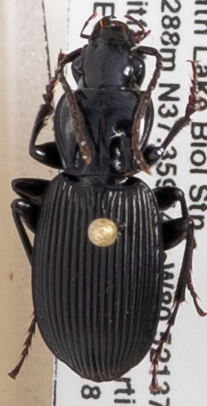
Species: Pterostichus lachrymosus
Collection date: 2019-06-18
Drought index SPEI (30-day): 0.36
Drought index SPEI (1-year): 2.09
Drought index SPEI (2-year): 2.09